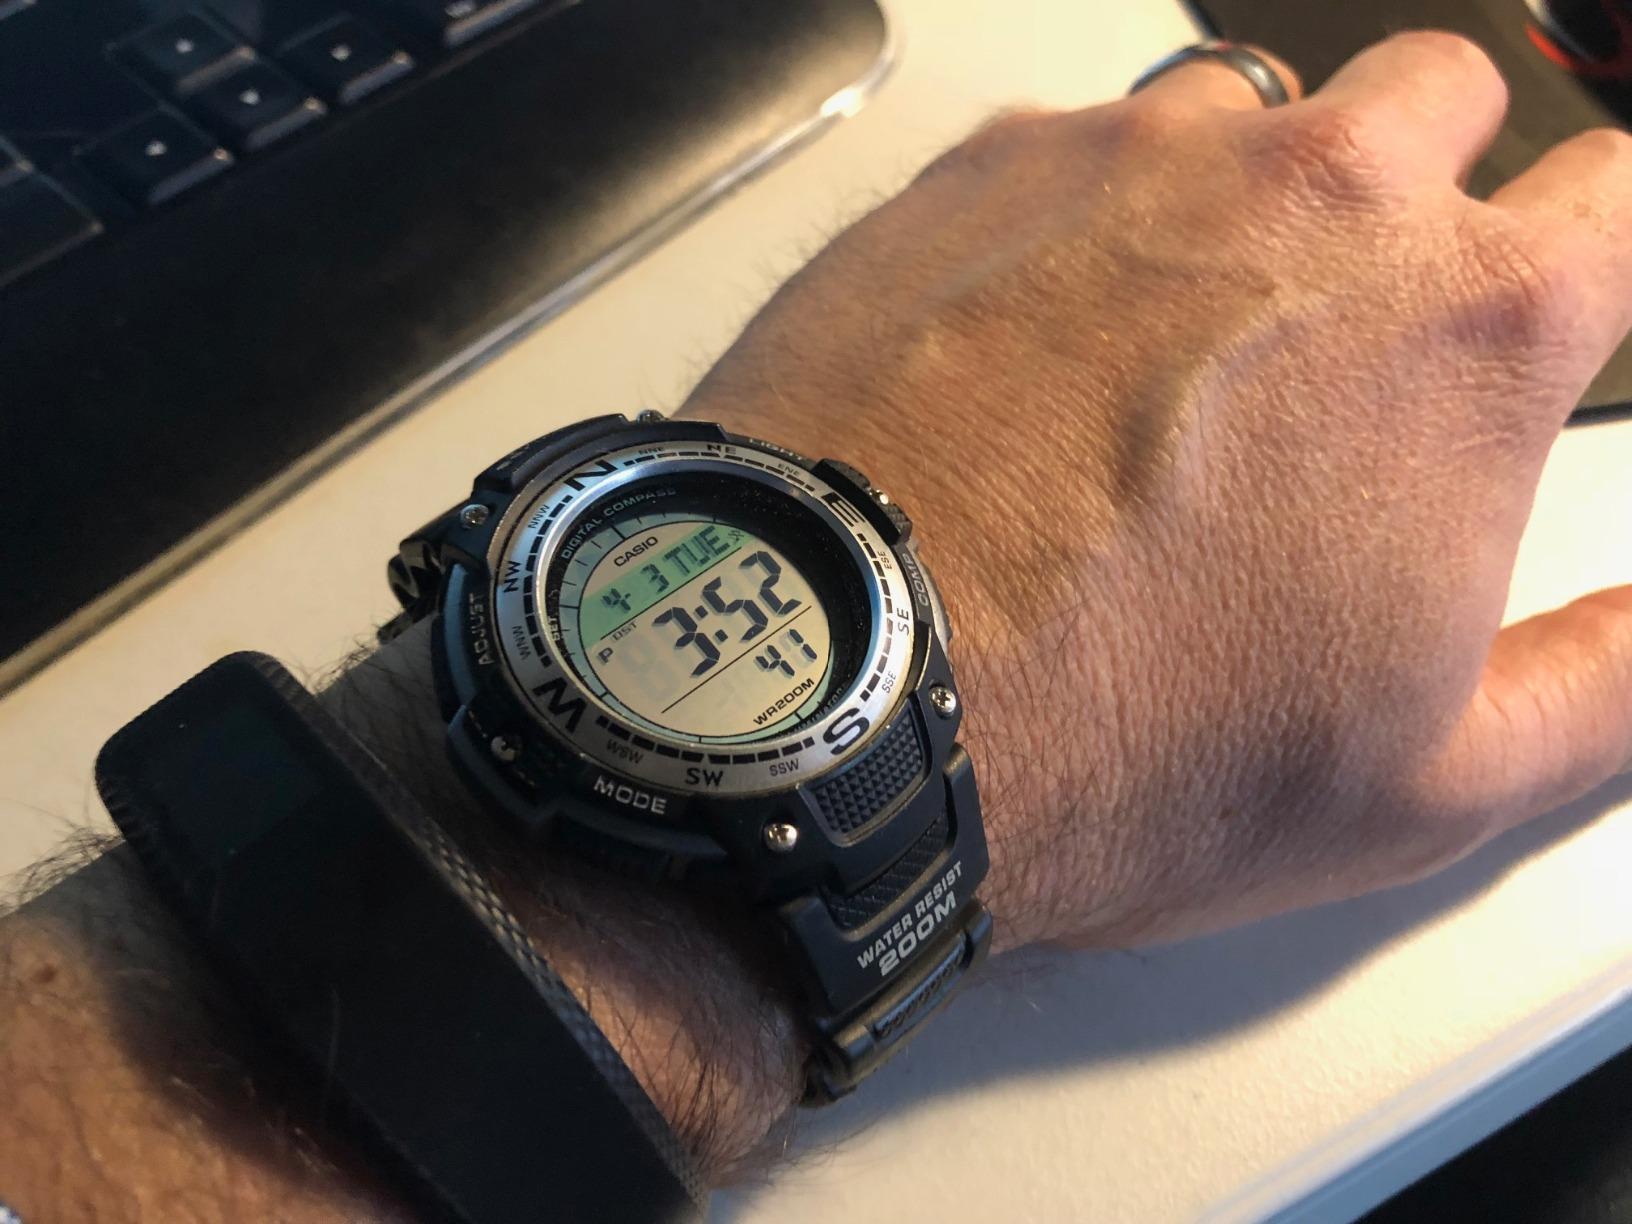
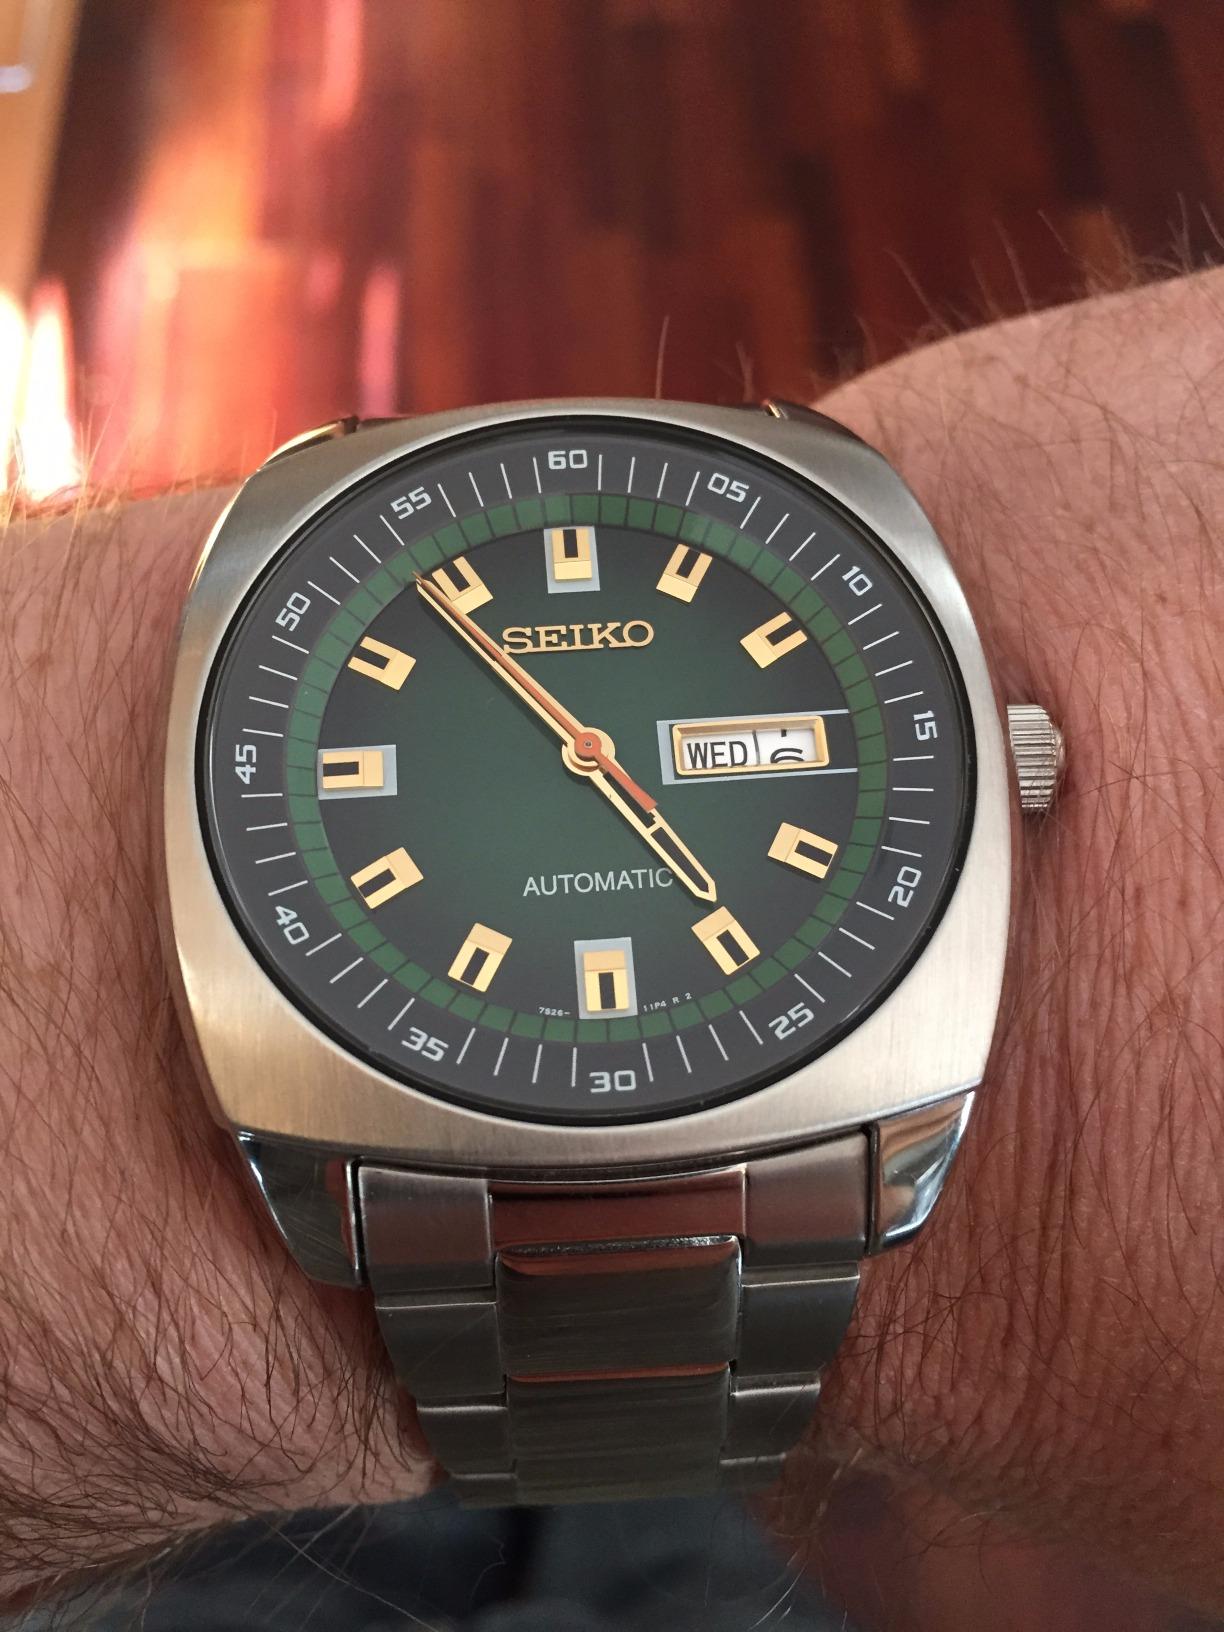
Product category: accessories_watch
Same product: no